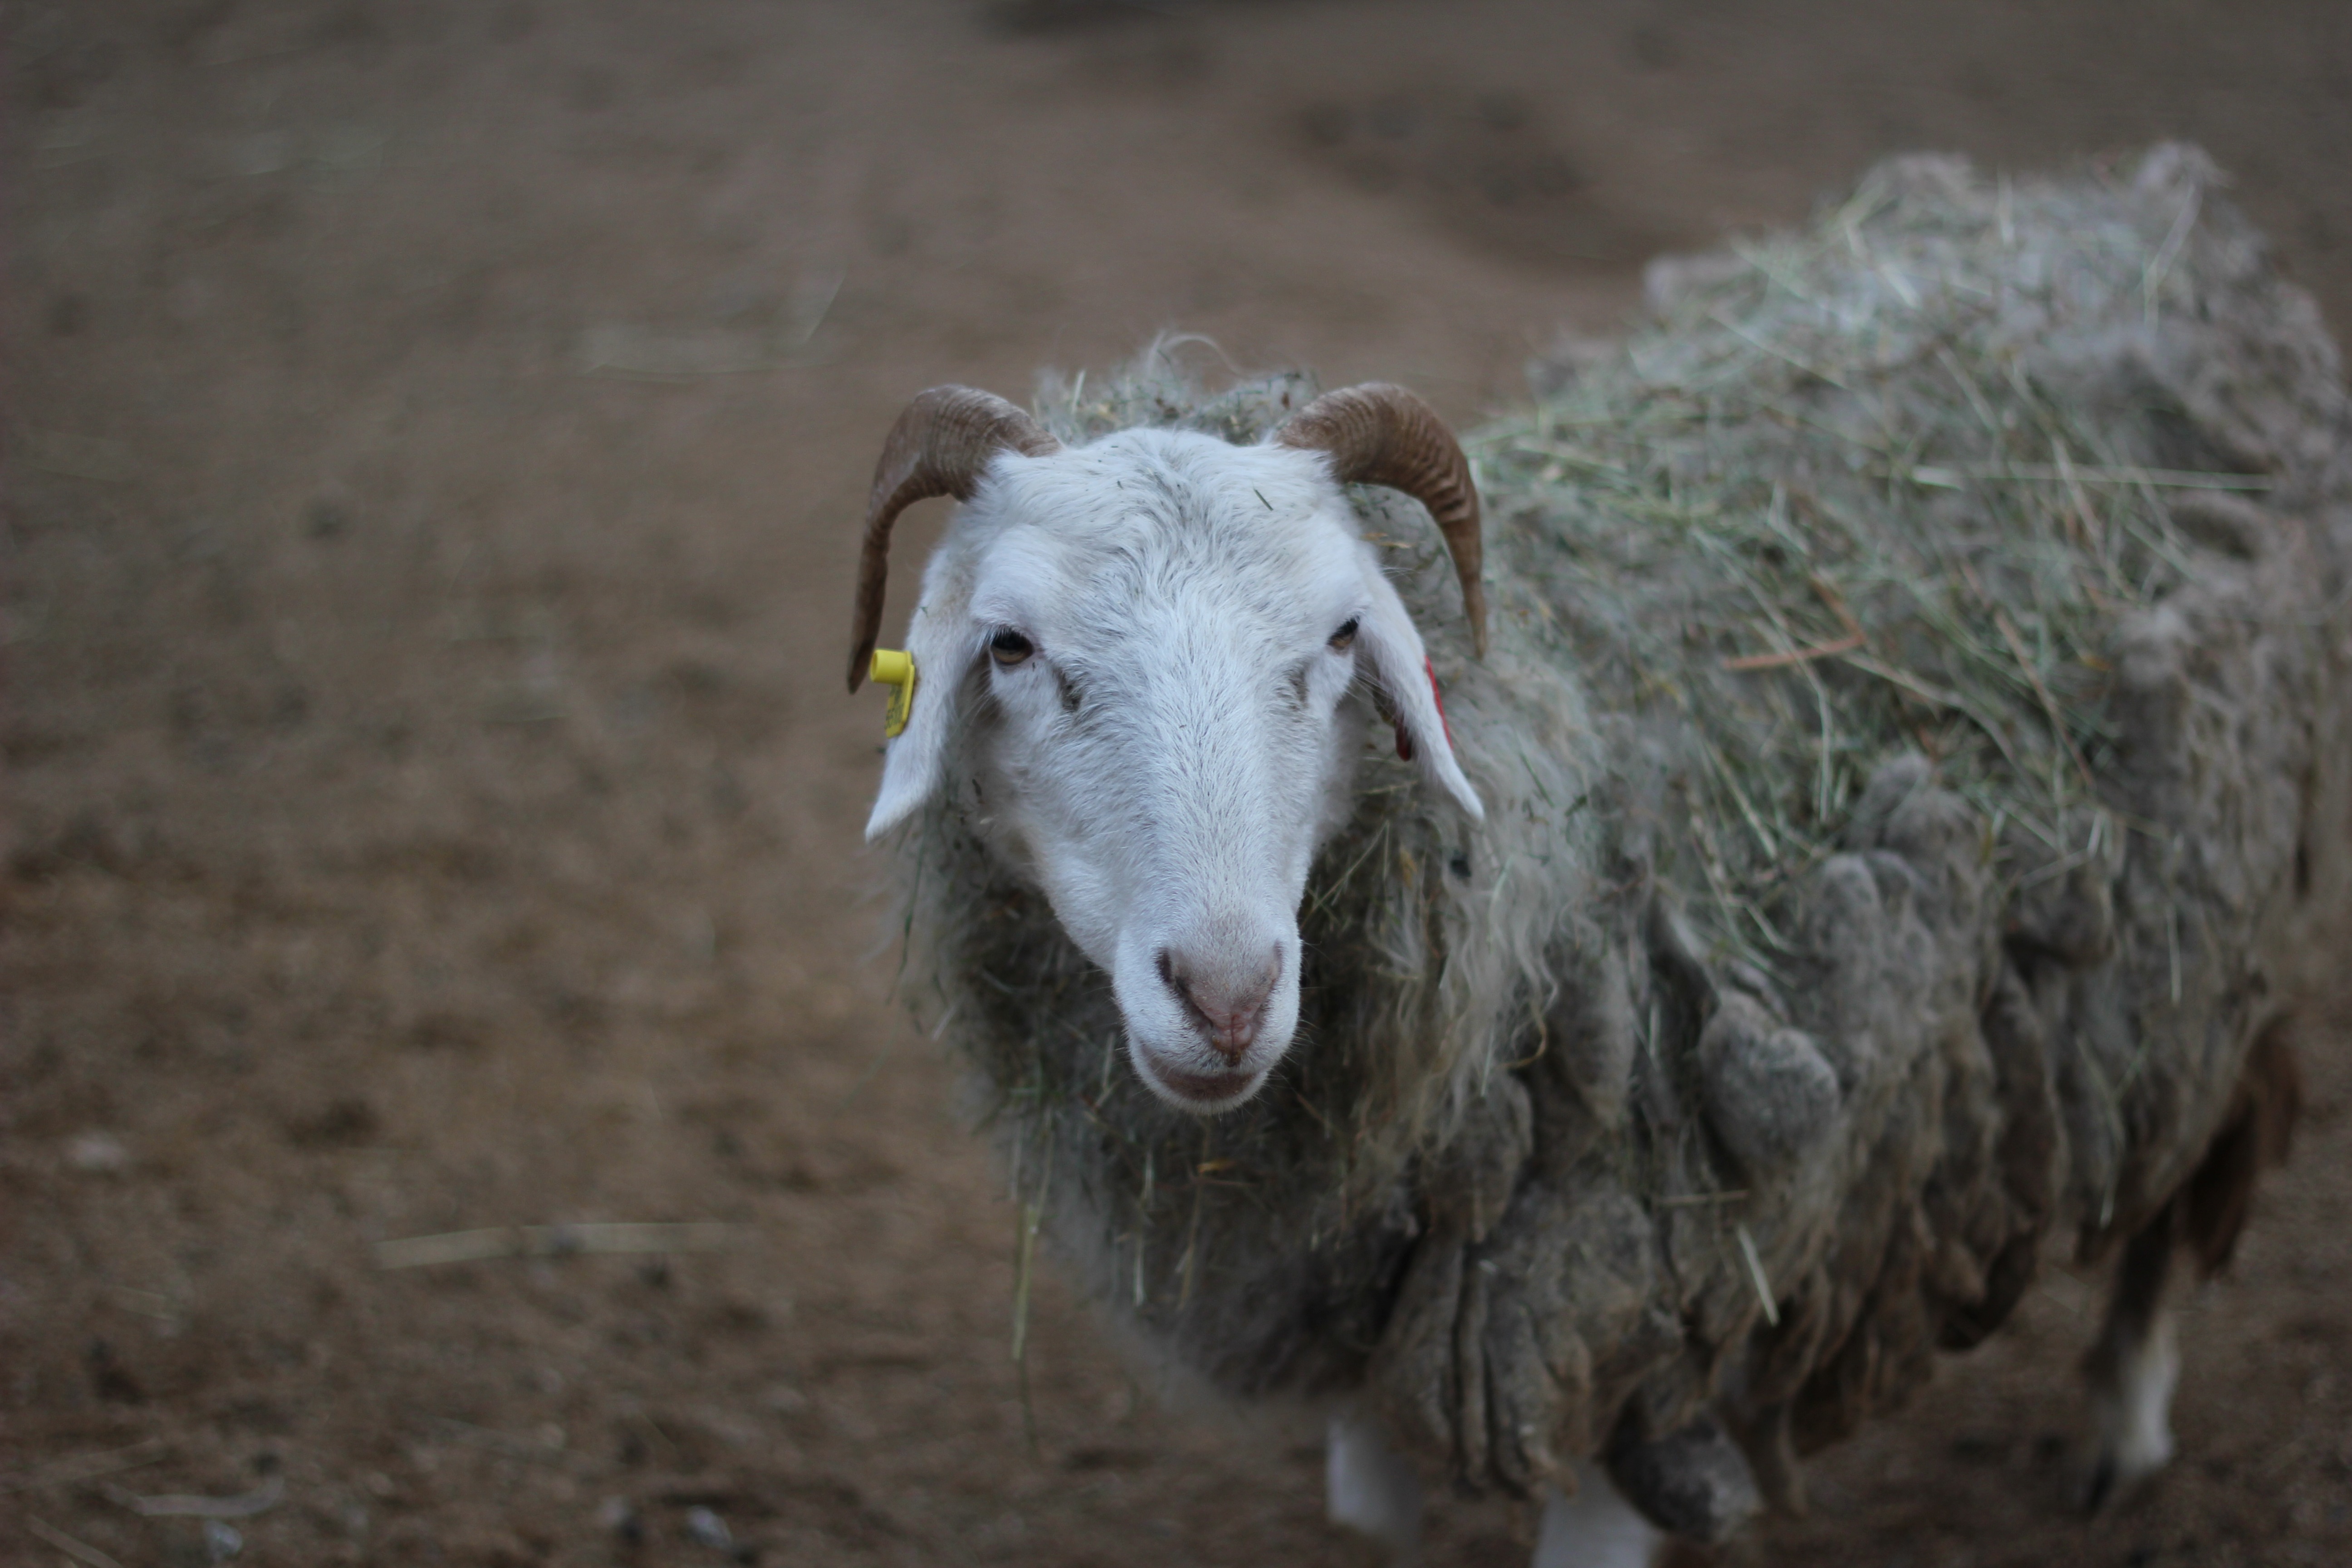
goat, zoo, horn, sheep, mammal, prague, fauna, goats, vertebrate, sheeps, cow goat family